Kalligrammatidae

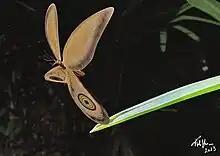
Life restoration of "Makarkinia irmae"

It is thought that their large body size and large wings would have made kalligrammatids weak fliers. Wing color patterning on many species and the setae covering on "Makarkinia" are indications that the species were day-time fliers similar to butterflies. The prevalence of eye spots in many species, the presence of light striping along the wing margins of "Sophogramma" were evolved to act as anti-predator adaptations against predation from pterosaurs and early birds. Given the structuring of the mouthparts, they are thought to have most likely been pollinators, feeding on pollen and plant juices, possibly produced by Bennettitales and Cheirolepidiaceae. The pollination behavior is nearly unique in the Neuroptera, most of which are predatory. The similarity of features and ecology between lepidopterans and kaligrammatids has led to the group occasionally being called "butterflies of the Jurassic". The only modern neuropteran family that feeds on pollen is Nemopteridae, and kalligrammatids are the only neuropterans which have developed proboscises. As flowering plants emerged and diversified, the host plants of kalligrammatids dwindled, possibly resulting in their extinction.